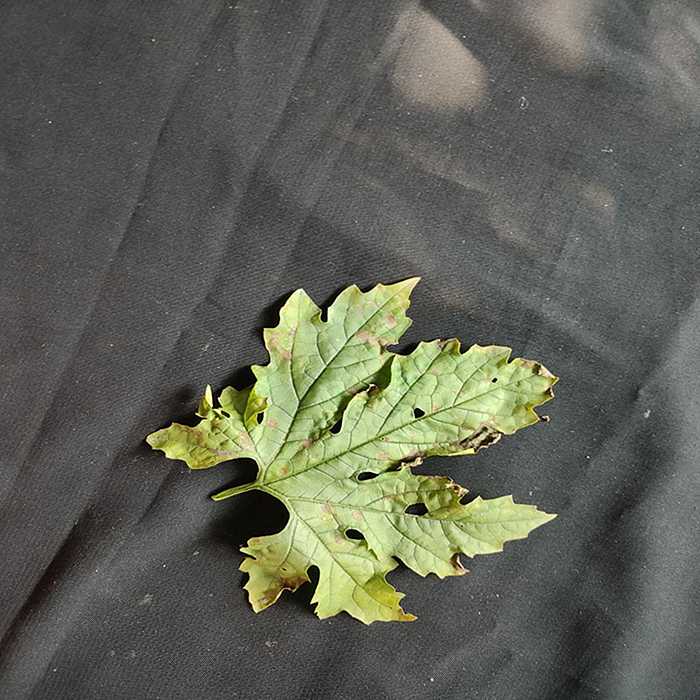
Plant: Bitter Gourd
Label: Downey mildew